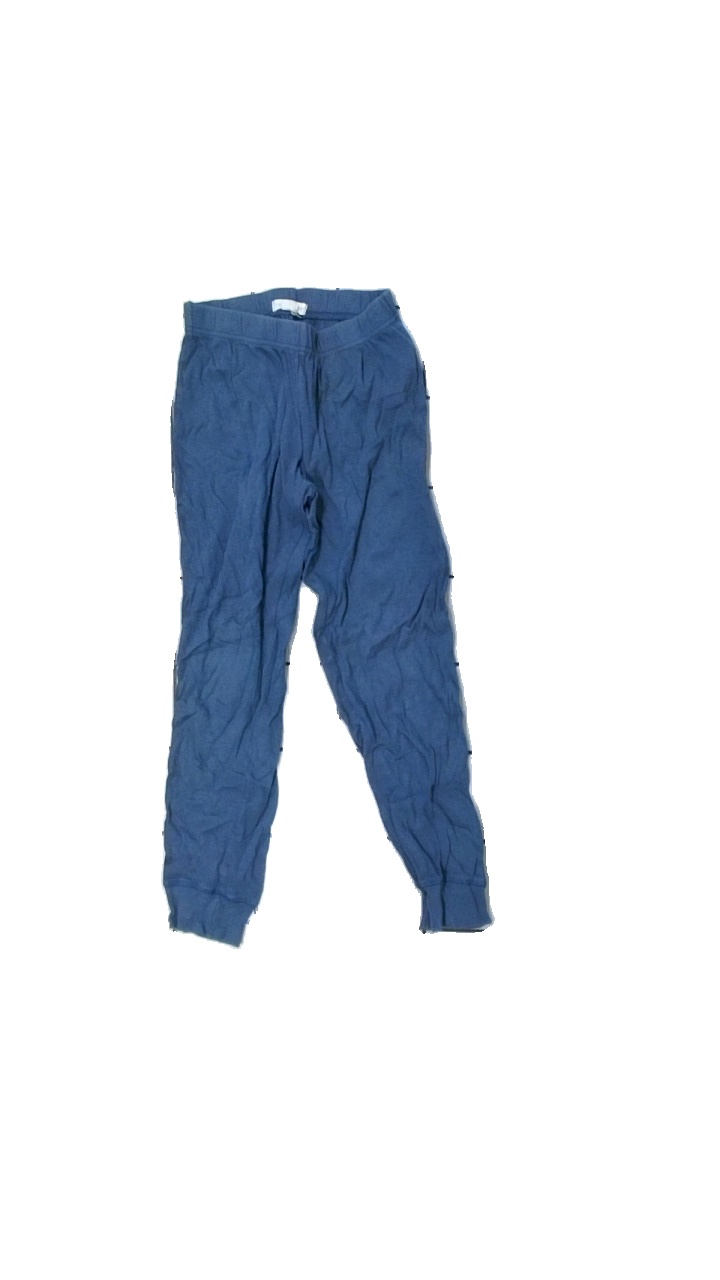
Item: Trousers (Children)
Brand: Organic Cotton
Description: blå byxor med stort hål i skrevet
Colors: Blue
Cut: Regular
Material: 100% cotton
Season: All
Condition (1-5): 2
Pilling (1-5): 5
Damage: hål i skrevet
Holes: Major
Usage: Export
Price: <50